Give Him a Great Big Kiss

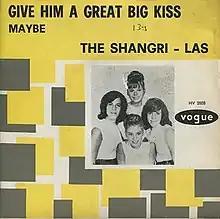
Dutch picture sleeve

"Give Him a Great Big Kiss" (sometimes titled "Great Big Kiss") is a song written by Shadow Morton and performed by the Shangri-Las. It was released as a single in December 1964, debuting at number 83 on the "Billboard" Hot 100 in late December, and peaking at number 18 for two weeks in late January and early February 1965. The song was the Shangri-Las' fifth single, their third to hit the charts, and later became the opening track on their 1965 debut album "Leader of the Pack". It was produced by Shadow Morton and released by Red Bird Records.